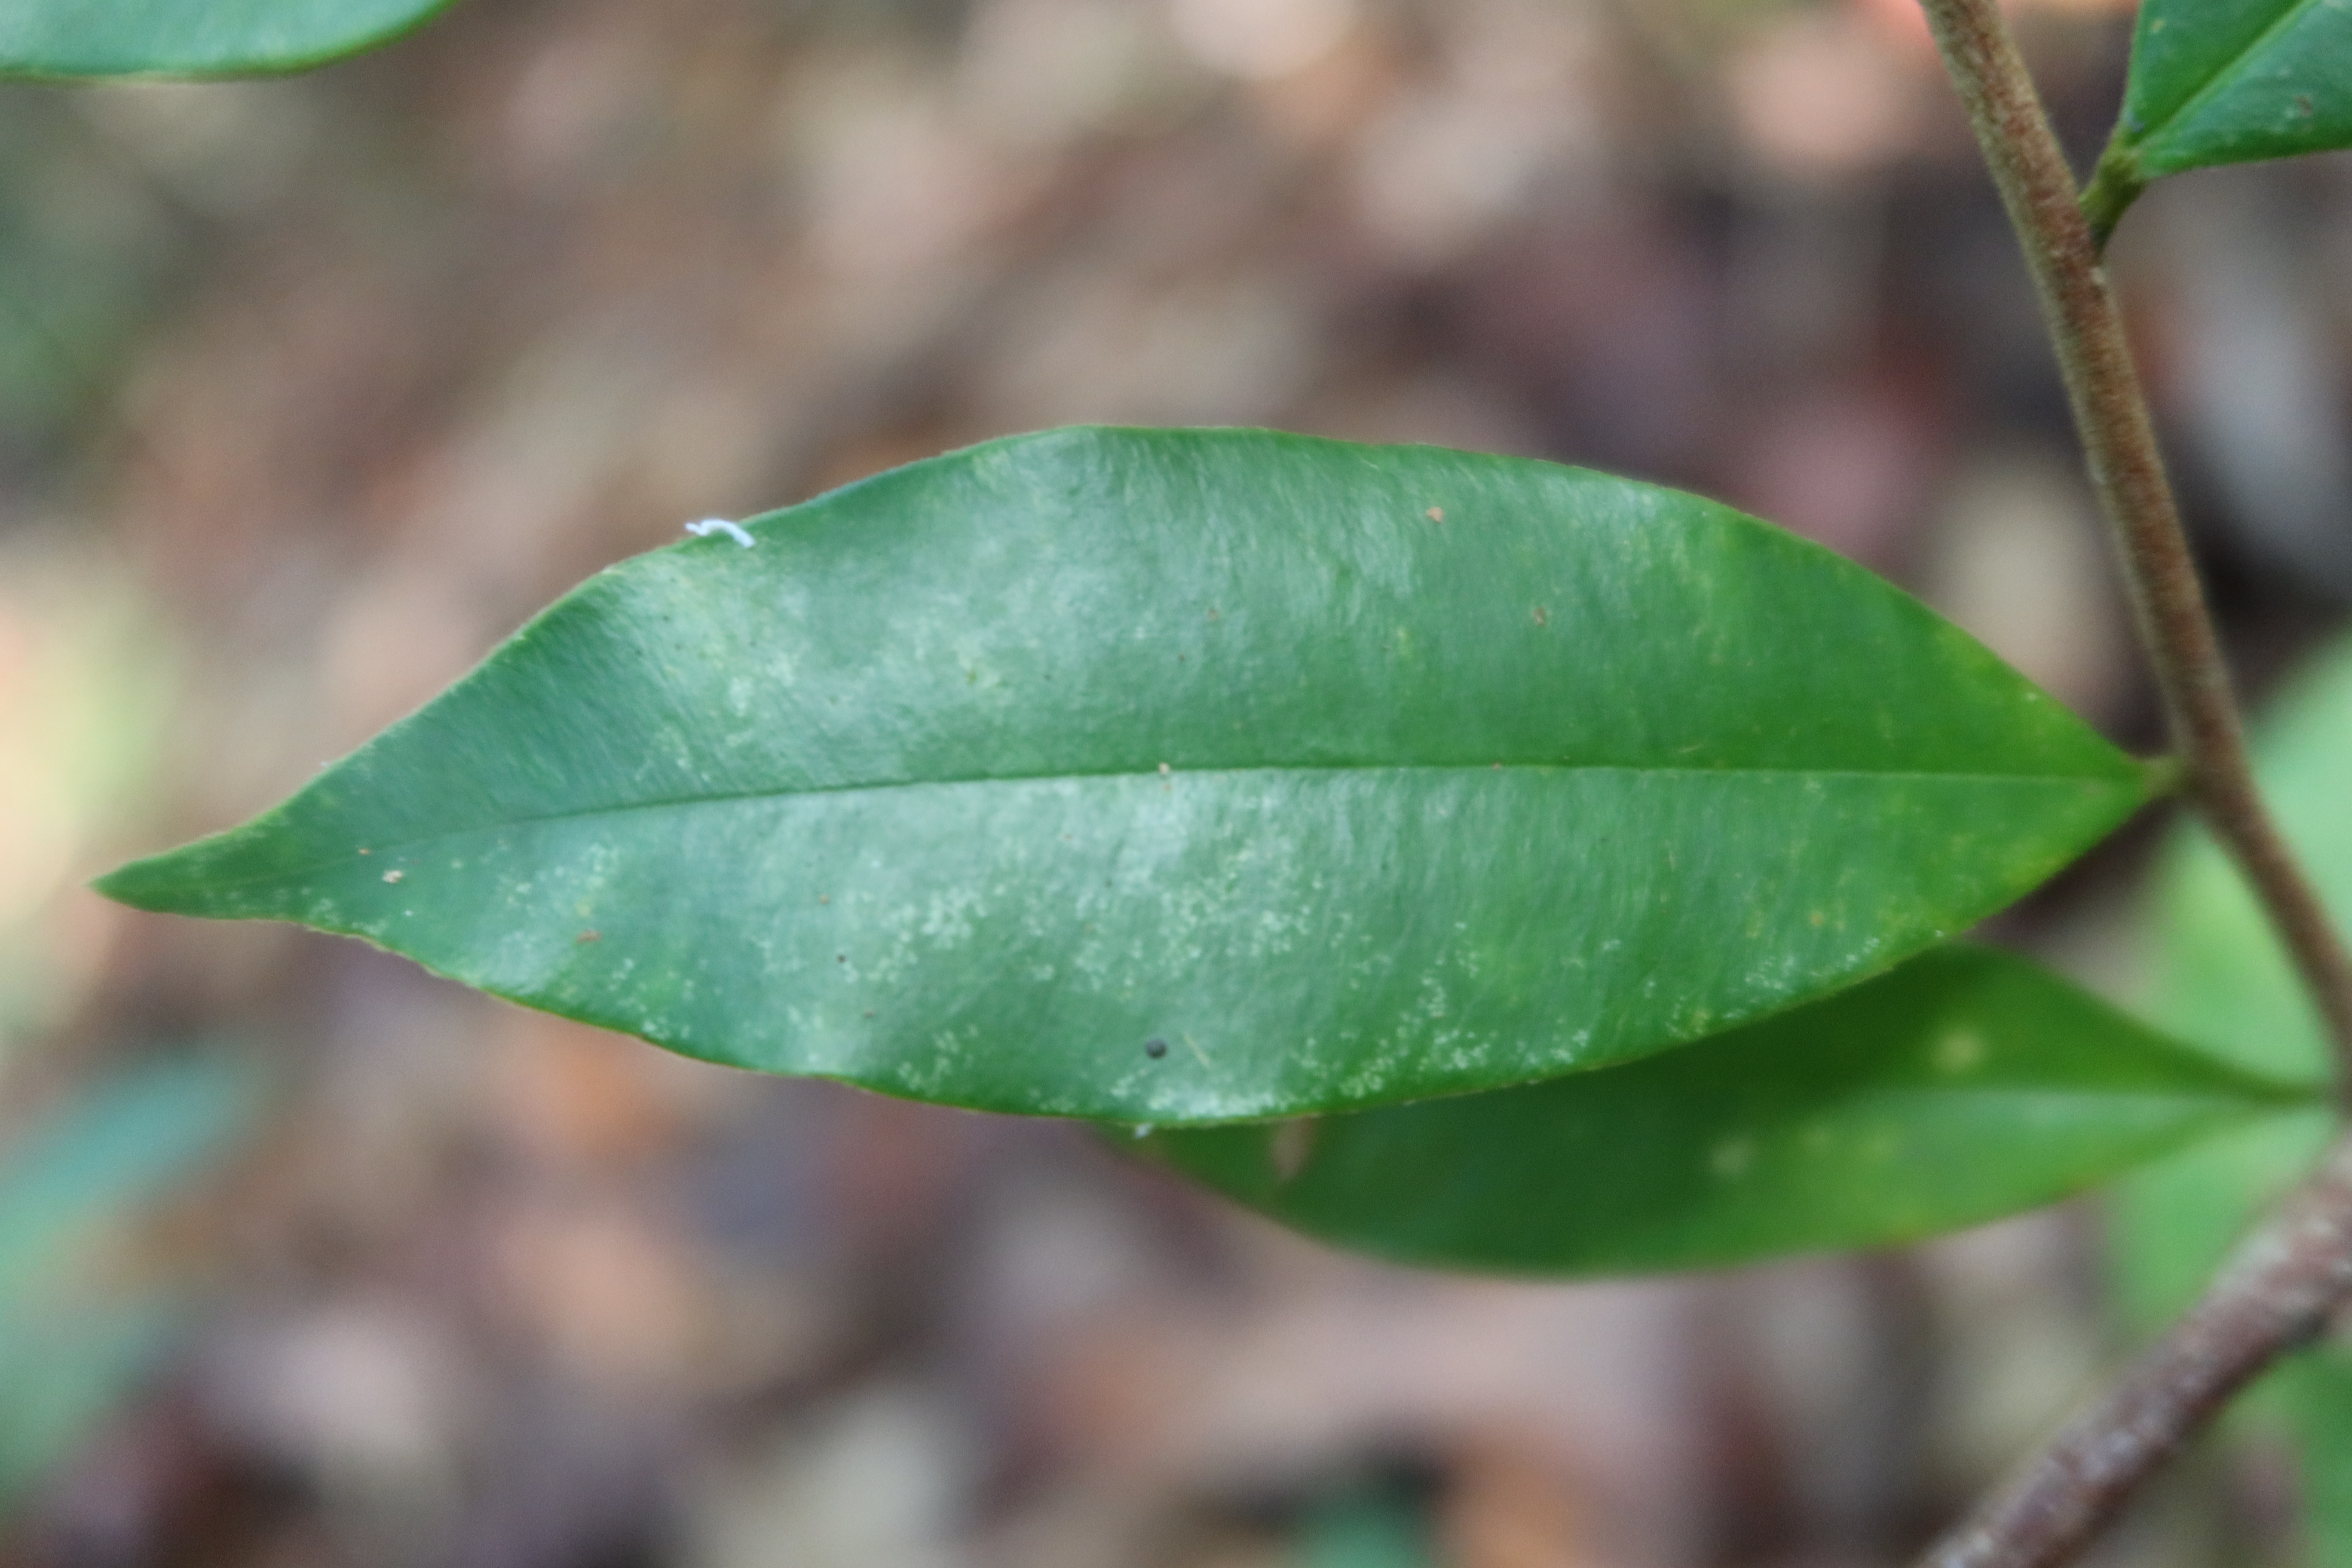
Label: Powdery mildew